Eleanor Sophia Smith

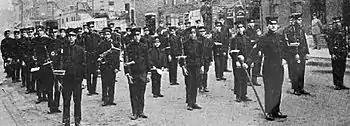
Hull House Boys Band

Smith's teaching style differed from conventional music instruction at the time in that she required instrumental students to study voice. Piano, organ and violin instruction was offered by 1907. Gertrude Madeira Smith, Eleanor's sister, gave organ instruction and Charles Moerenhout of the Chicago Orchestra taught violin. Five assistants also helped the teachers. Smith felt that adding vocal training gave a level of experience that was neglected by singular focus on memorization of scales and structural drills usually prevalent for those learning instruments. She also incorporated songs from the students' homelands as a way to intermingle their old cultures with their new lives and made efforts to involve their parents in the development of the curricula. As a progressive reformer, Smith advocated that inclusive diversity was a means of building a cosmopolitan citizenry united by pursuit of music excellence. She also encouraged students to compose music from their earliest instruction and to recover songs from their cultural backgrounds.